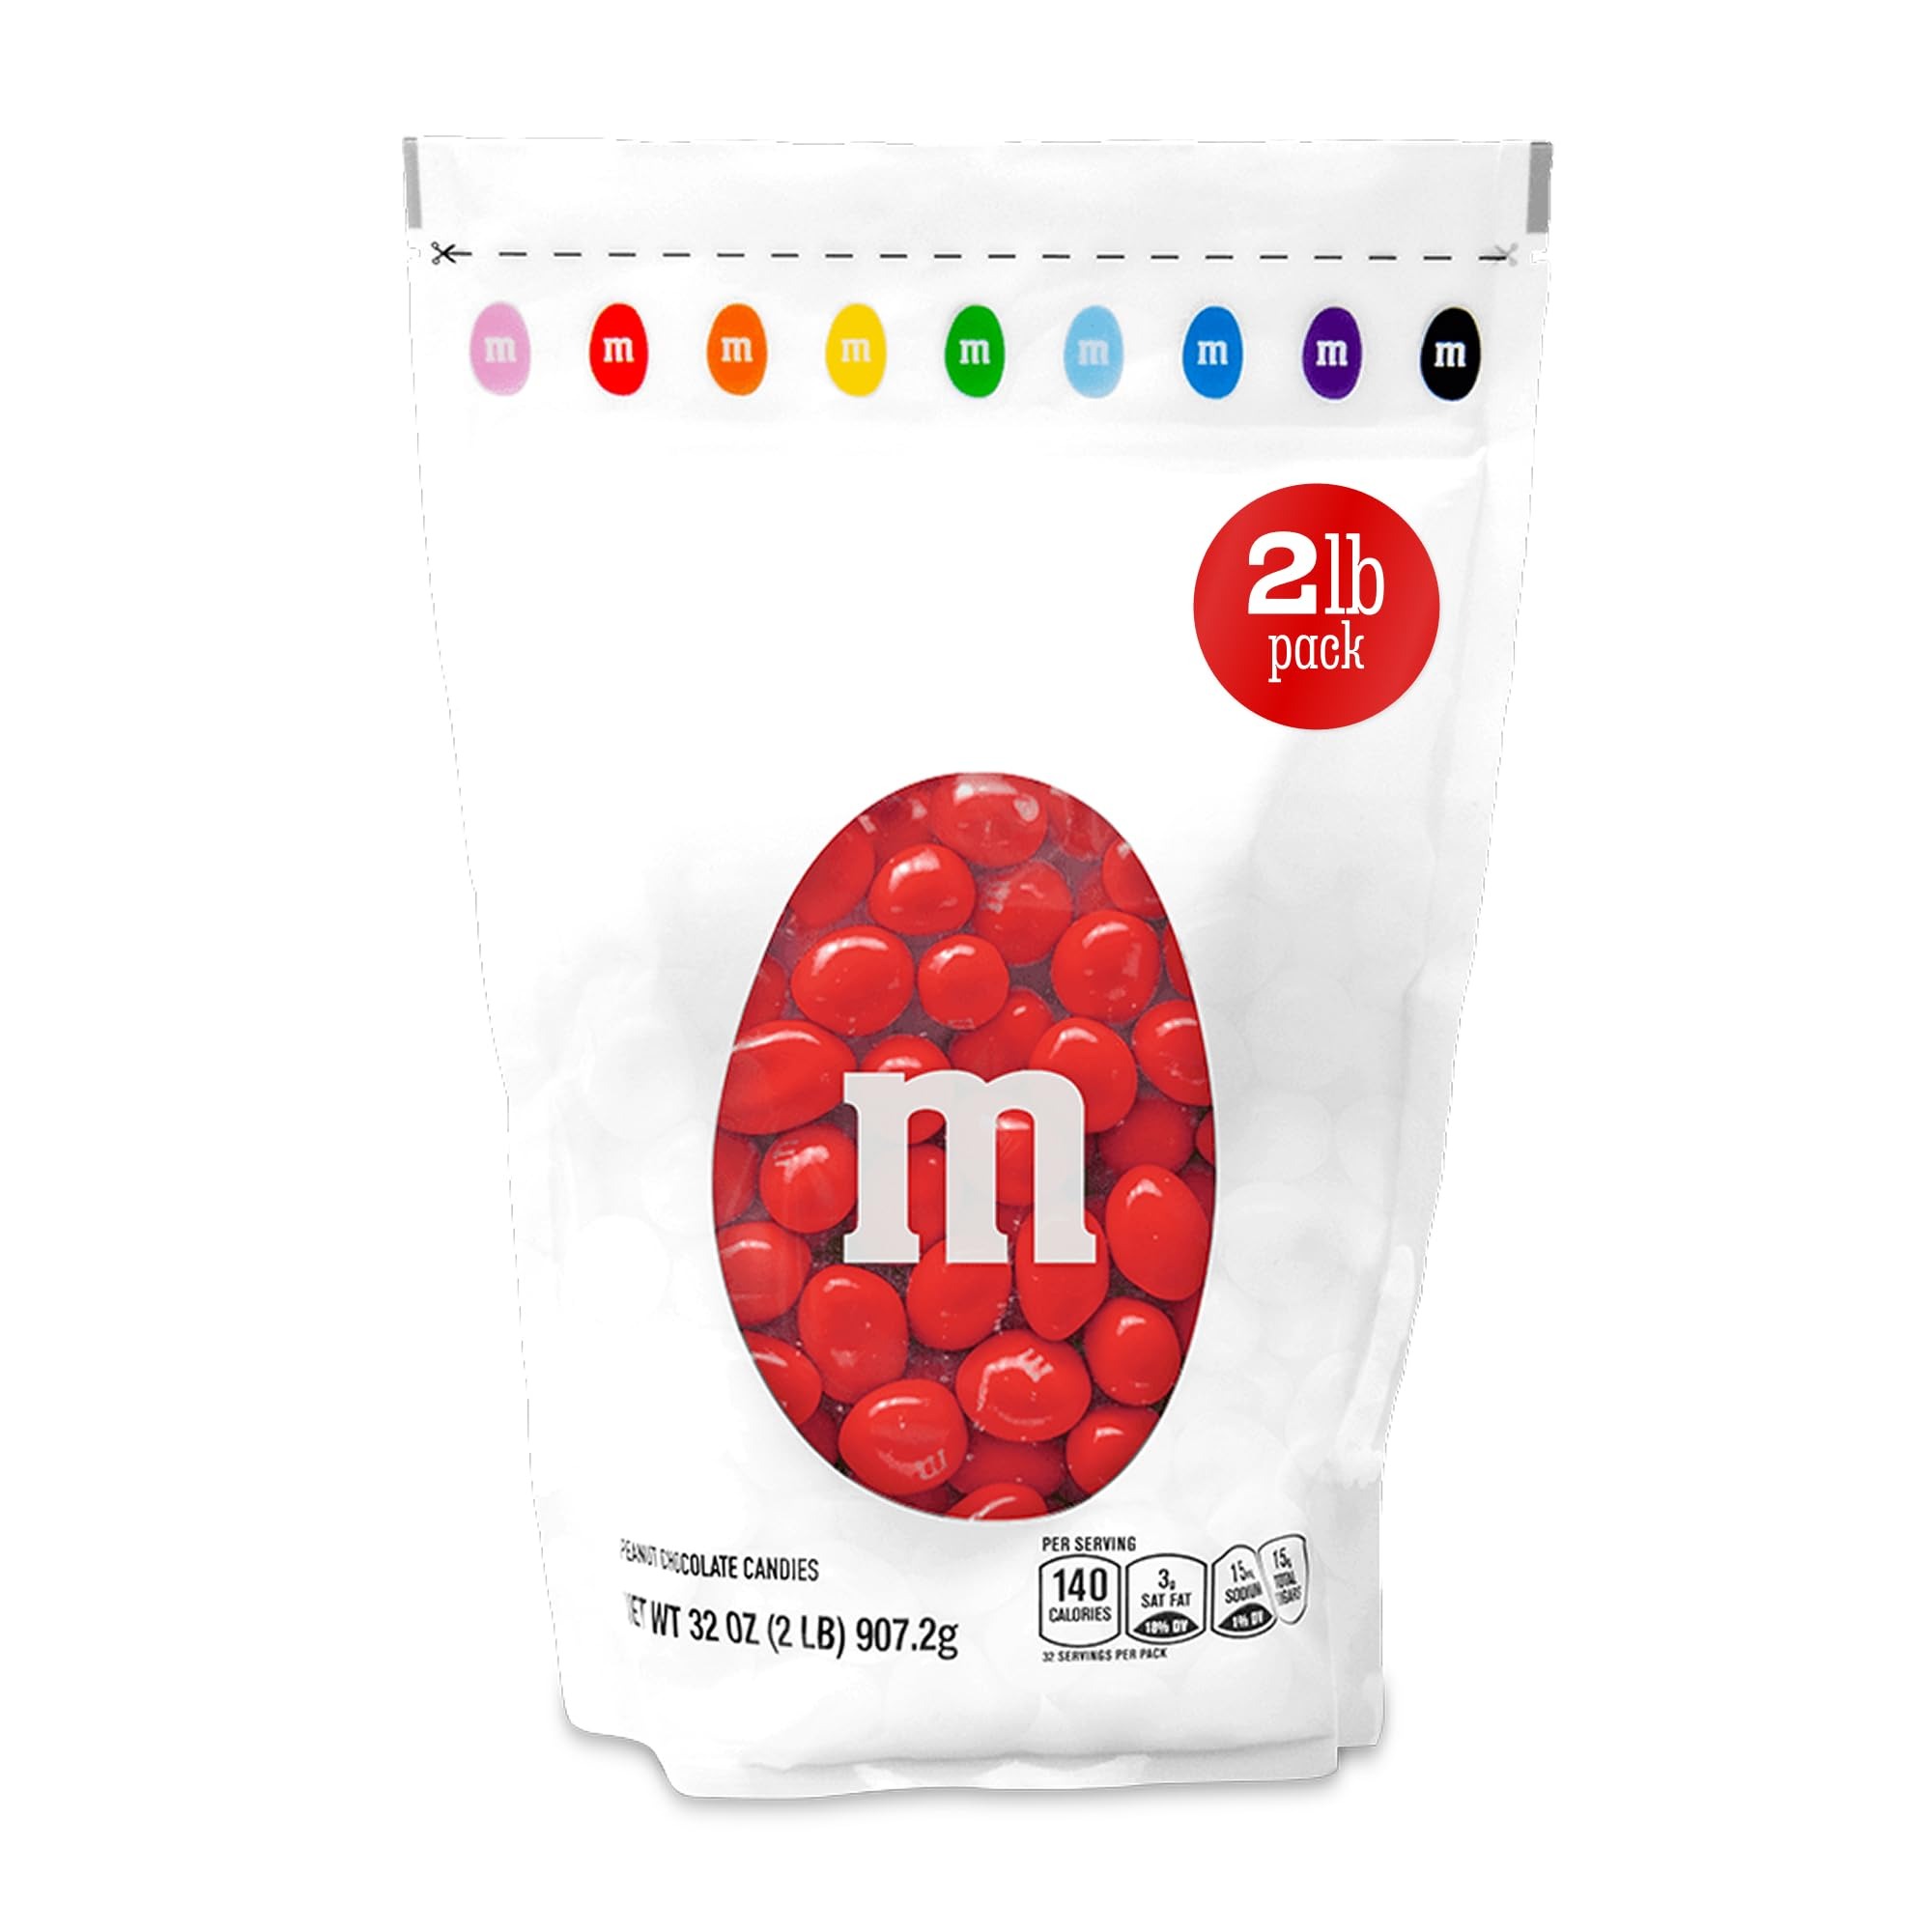
Item Name: M&M’S WORLD Peanut Red Chocolate Candy 2lb Resealable Pack for Graduation Wedding 4th of July Candy Buffet Birthday Parties Candy Bar and Edible Decoration
Bullet Point 1: CELEBRATE COLORFUL CHOCOLATE FUN! Thinking of unique engagement decorations or chocolate gifts? There's nothing more special than M&M'S Milk Chocolate candy bulk.
Bullet Point 2: IMAGINE YOUR CANDY BOWL FULL OF SWEETNESS! M&M'S is an all-around party candy then, now, and beyond, from guessing games, cupcakes, and cookie tops to edible decorations. Bring home extras in a chocolate box or spare and share to make friends
Bullet Point 3: FUN AND EXCITING EDIBLE DECOR! Place them inside the bottles, small jars or candy bags. M&M'S Milk Chocolate blue candy is perfect for any party gatherings, small occasions, short meetings or to surprise simple snack packs
Bullet Point 4: MELTS IN YOUR MOUTH, NOT IN YOUR HAND! Store your M&M'S Peanut Chocolate at room temperature and out of direct sunlight. Do not refrigerate nor expose at high temperature to retain the edible prints of your favorite party mix
Bullet Point 5: 2 POUNDS TO MAKE YOUR PARTY FAVORS FUN! Invite family and friends to celebrate and enjoy the company with M&M'S Bulk Peanut Chocolate Candy today! Best for weddings, gender reveals, and more
Value: 32.0
Unit: Ounce

Price: 39.99